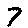
Label: 7